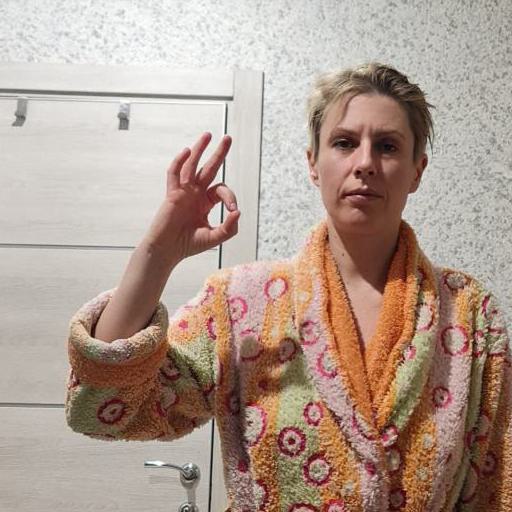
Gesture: ok